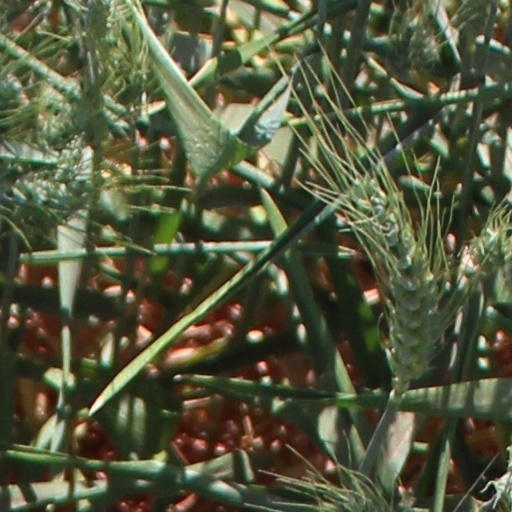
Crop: wheat